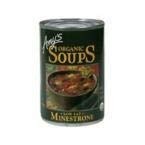
Item Name: Amy's Kitchen Minestrone Soup ( 12x14.1 OZ)
Value: 12.0
Unit: Count

Price: 5.29